Austrian walled towns

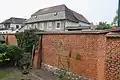
Traismauer-Restored brick walls with keyhole gunports

Walls constructed of brick are very common in Northern Europe and are associated with the Hanseatic towns, and in Poland with the German Knights. They do spread into the Czech Republic and Nymburk has remarkably well preserved brick walls and towers of the 12th century AD. Often brick walls are mounted on top of a low stone base. Frequently the bricks will have been robbed, leaving a low stone basal wall. This appears to have happened at Wilhelmsburg in Lower Austria. From the 16th century, brick was more widely used because it did not shatter so easily when hit by cannon fire. In Austria, Traismauer is an excellent example of a brick wall on a stone base. The Italian defences built at Radkersburg in south-eastern Styria used large quantities of brick in the 17th-century defences. The defences of Vienna, which were built in the later 17th century to resist the Turk, were of brick. The Italian architect Santino Solari also extensively used brick in the Salzburg defences.